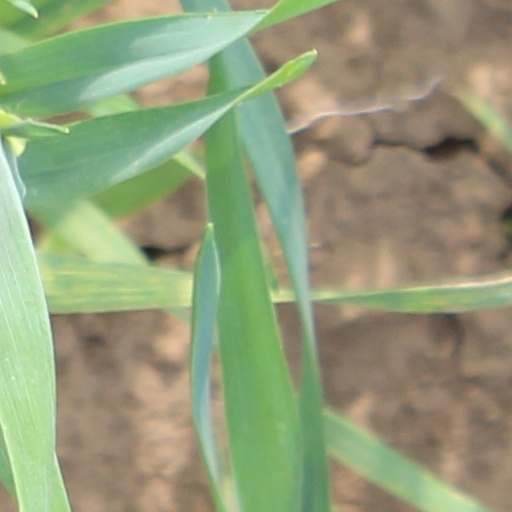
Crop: wheat